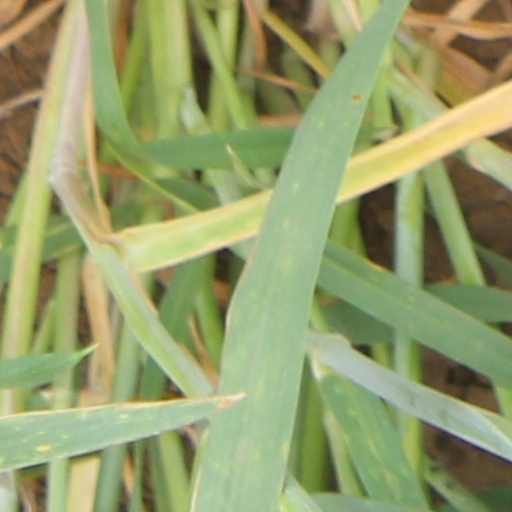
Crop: wheat